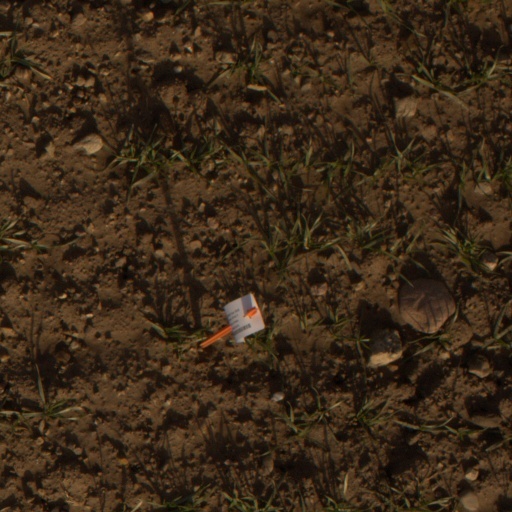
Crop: wheat